Maasai people

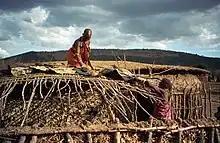
Maasai women repairing a house in Maasai Mara (1996)

Maasai music traditionally consists of rhythms provided by a chorus of vocalists singing harmonies while a song leader, or olaranyani, sings the melody. Unlike most other African tribes, Maasai widely use drone polyphony.